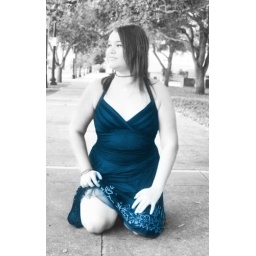
sex in a blue dress